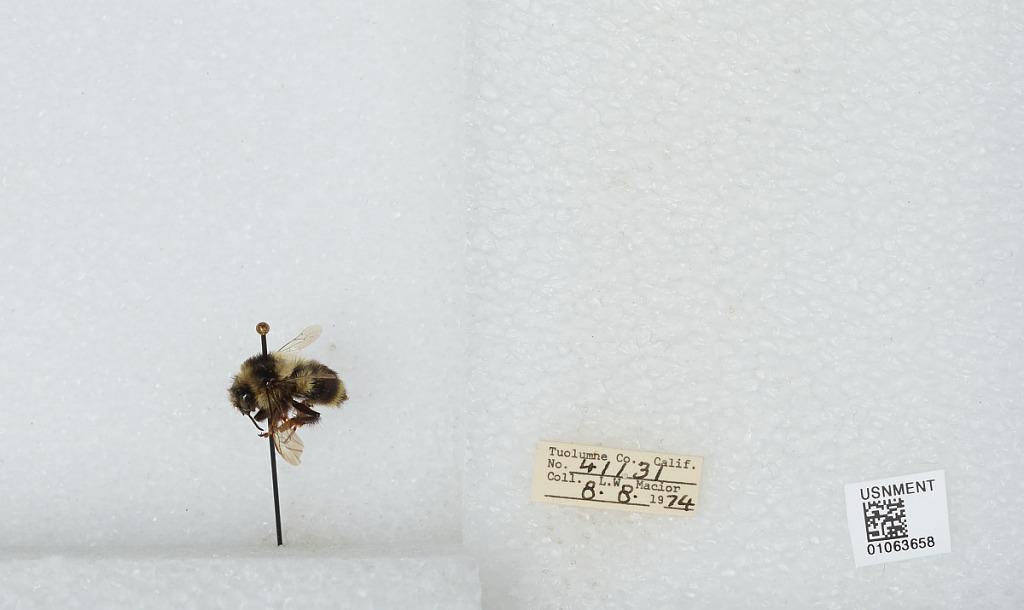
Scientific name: Bombus bifarius nearcticus
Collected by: L. Macior
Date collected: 1974-8-8
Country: United States
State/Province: California
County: Tuolumne
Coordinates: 38.02, -119.93